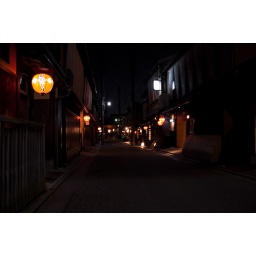
The bamboo constructions by the buildings are to stop dogs urinating and also conceal air conditioning units